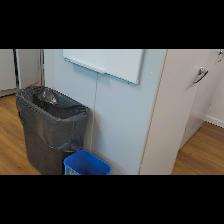
Label: NonHuman